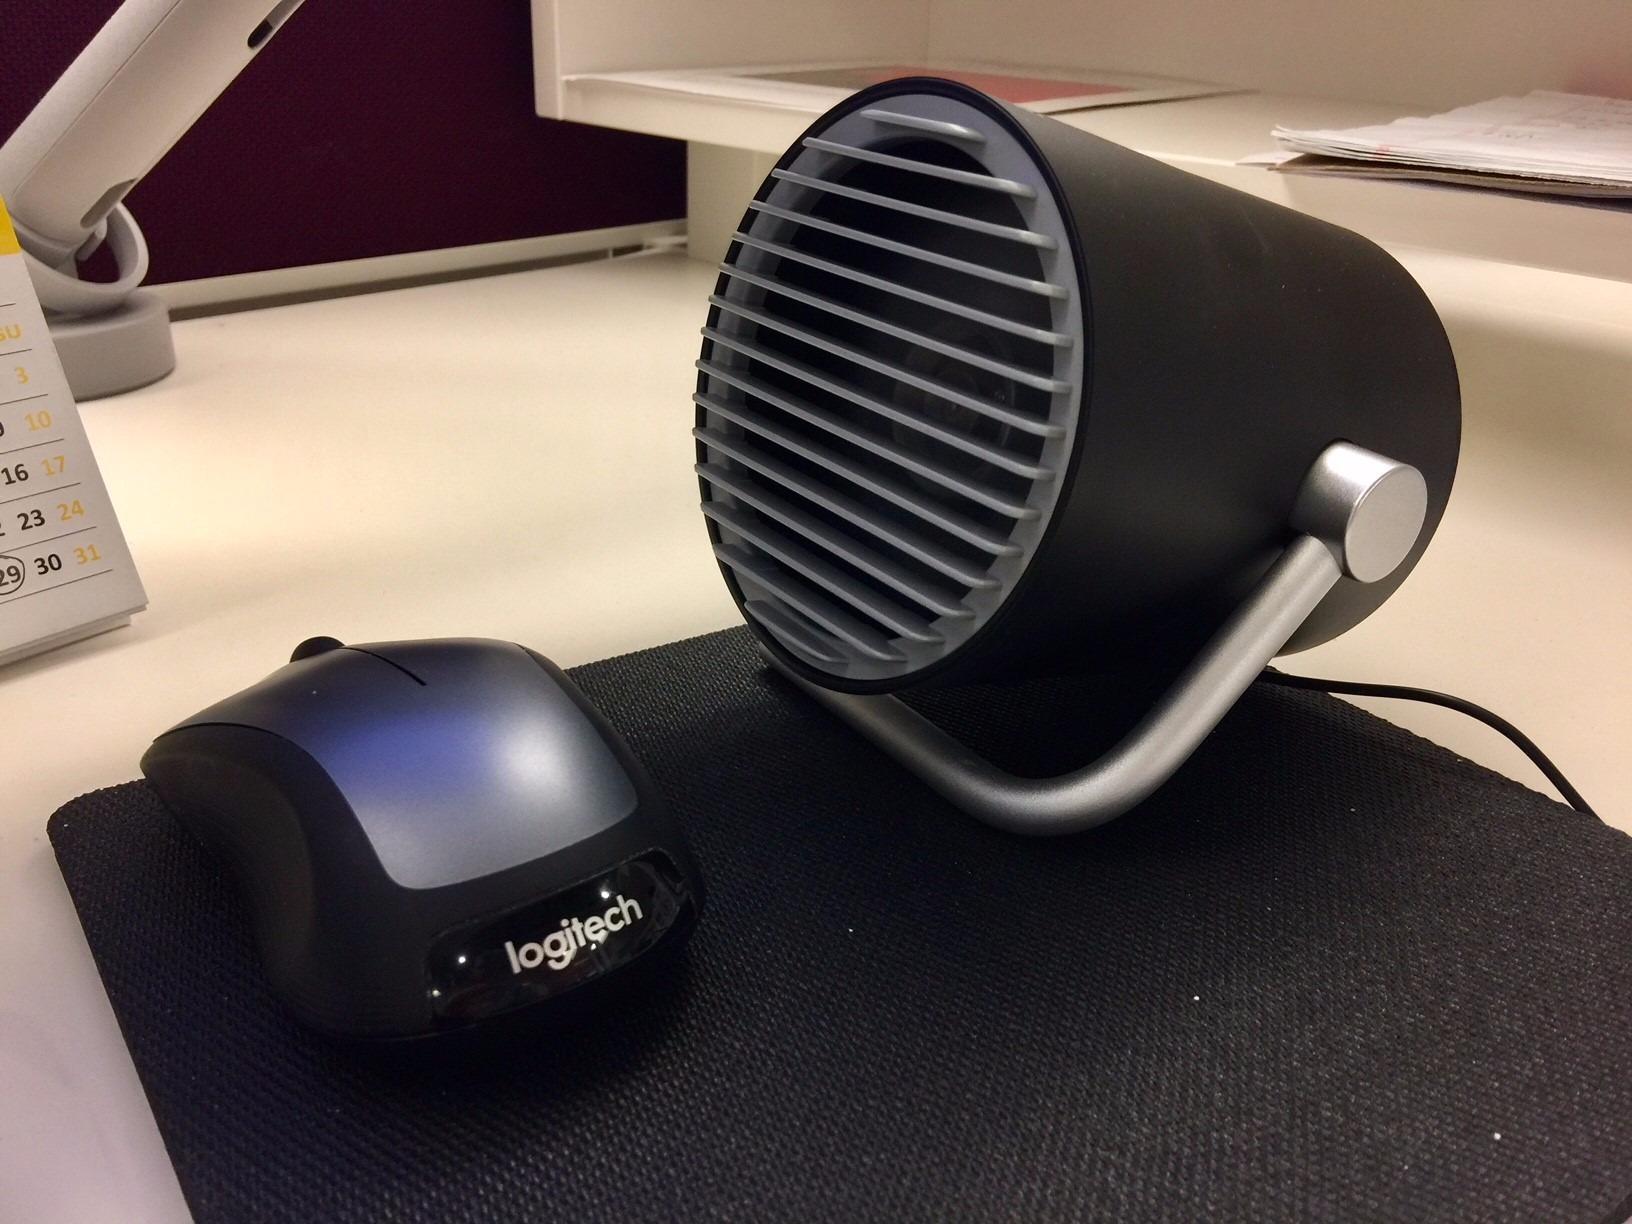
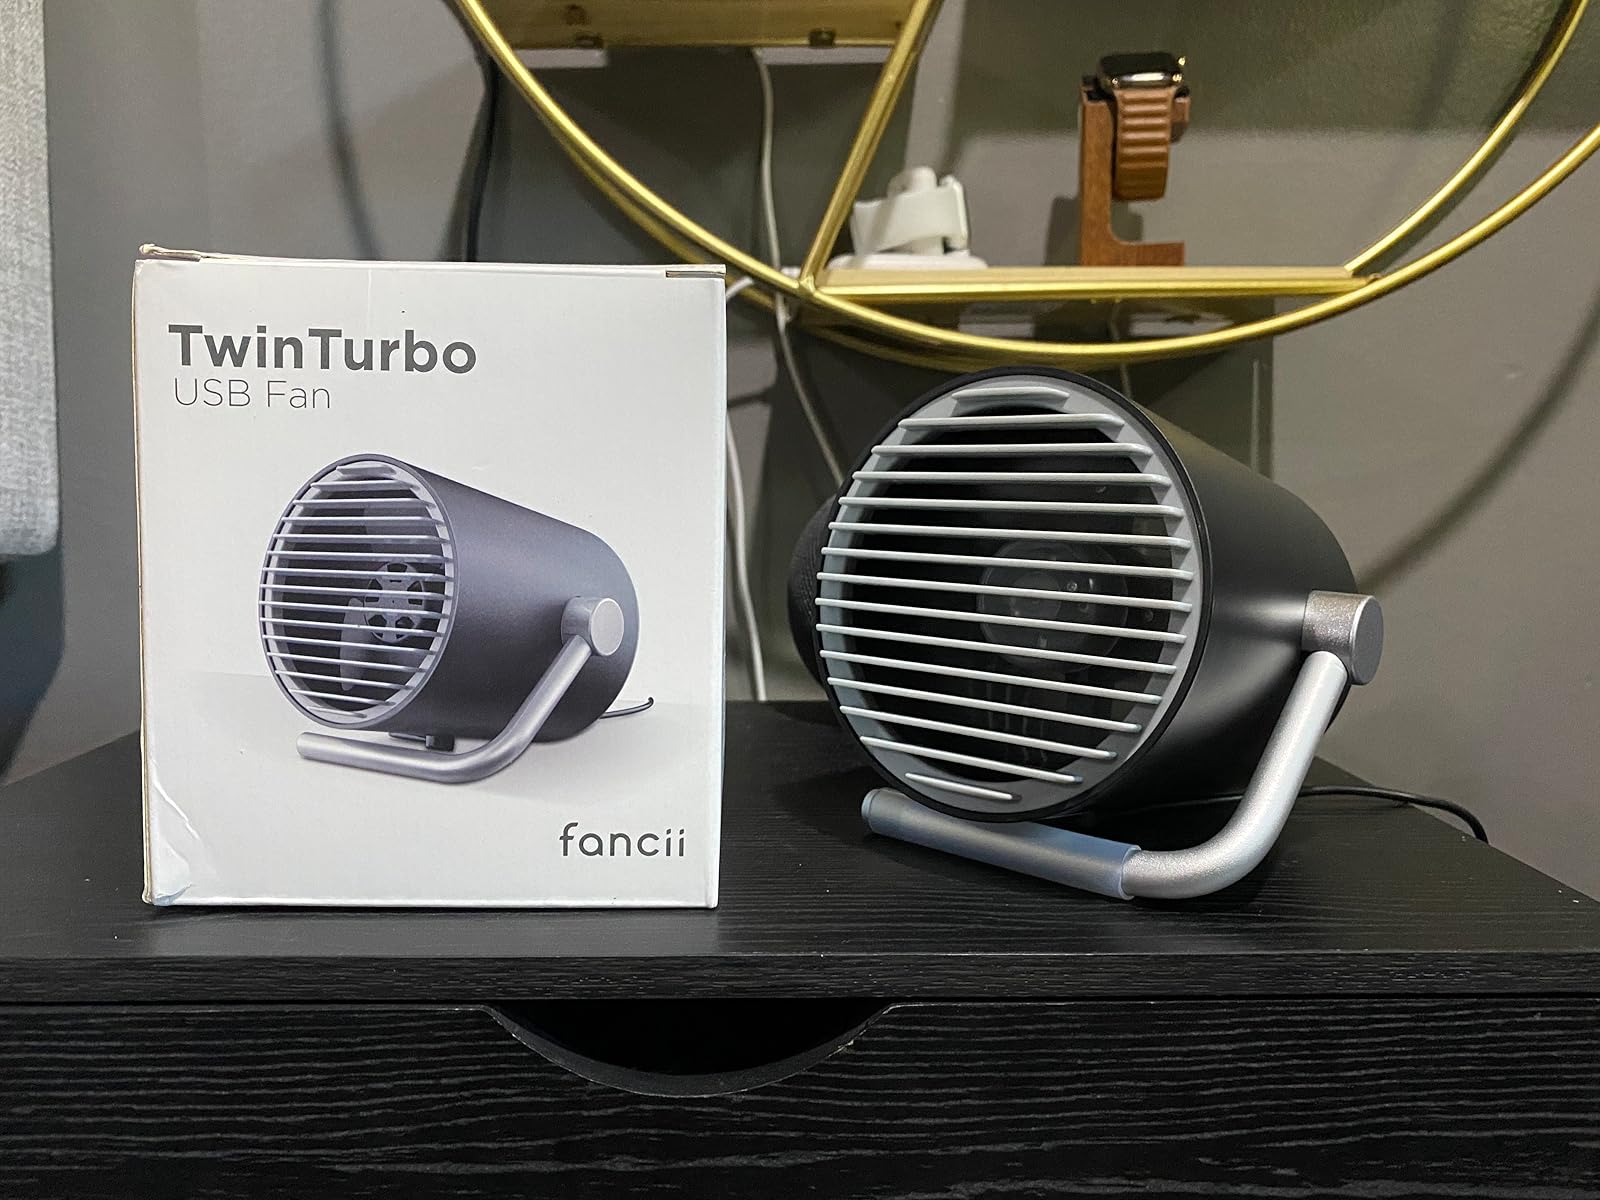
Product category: fan
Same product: yes